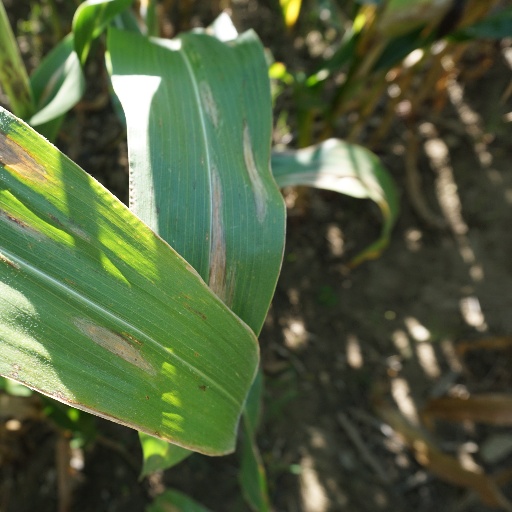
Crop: maize; corn